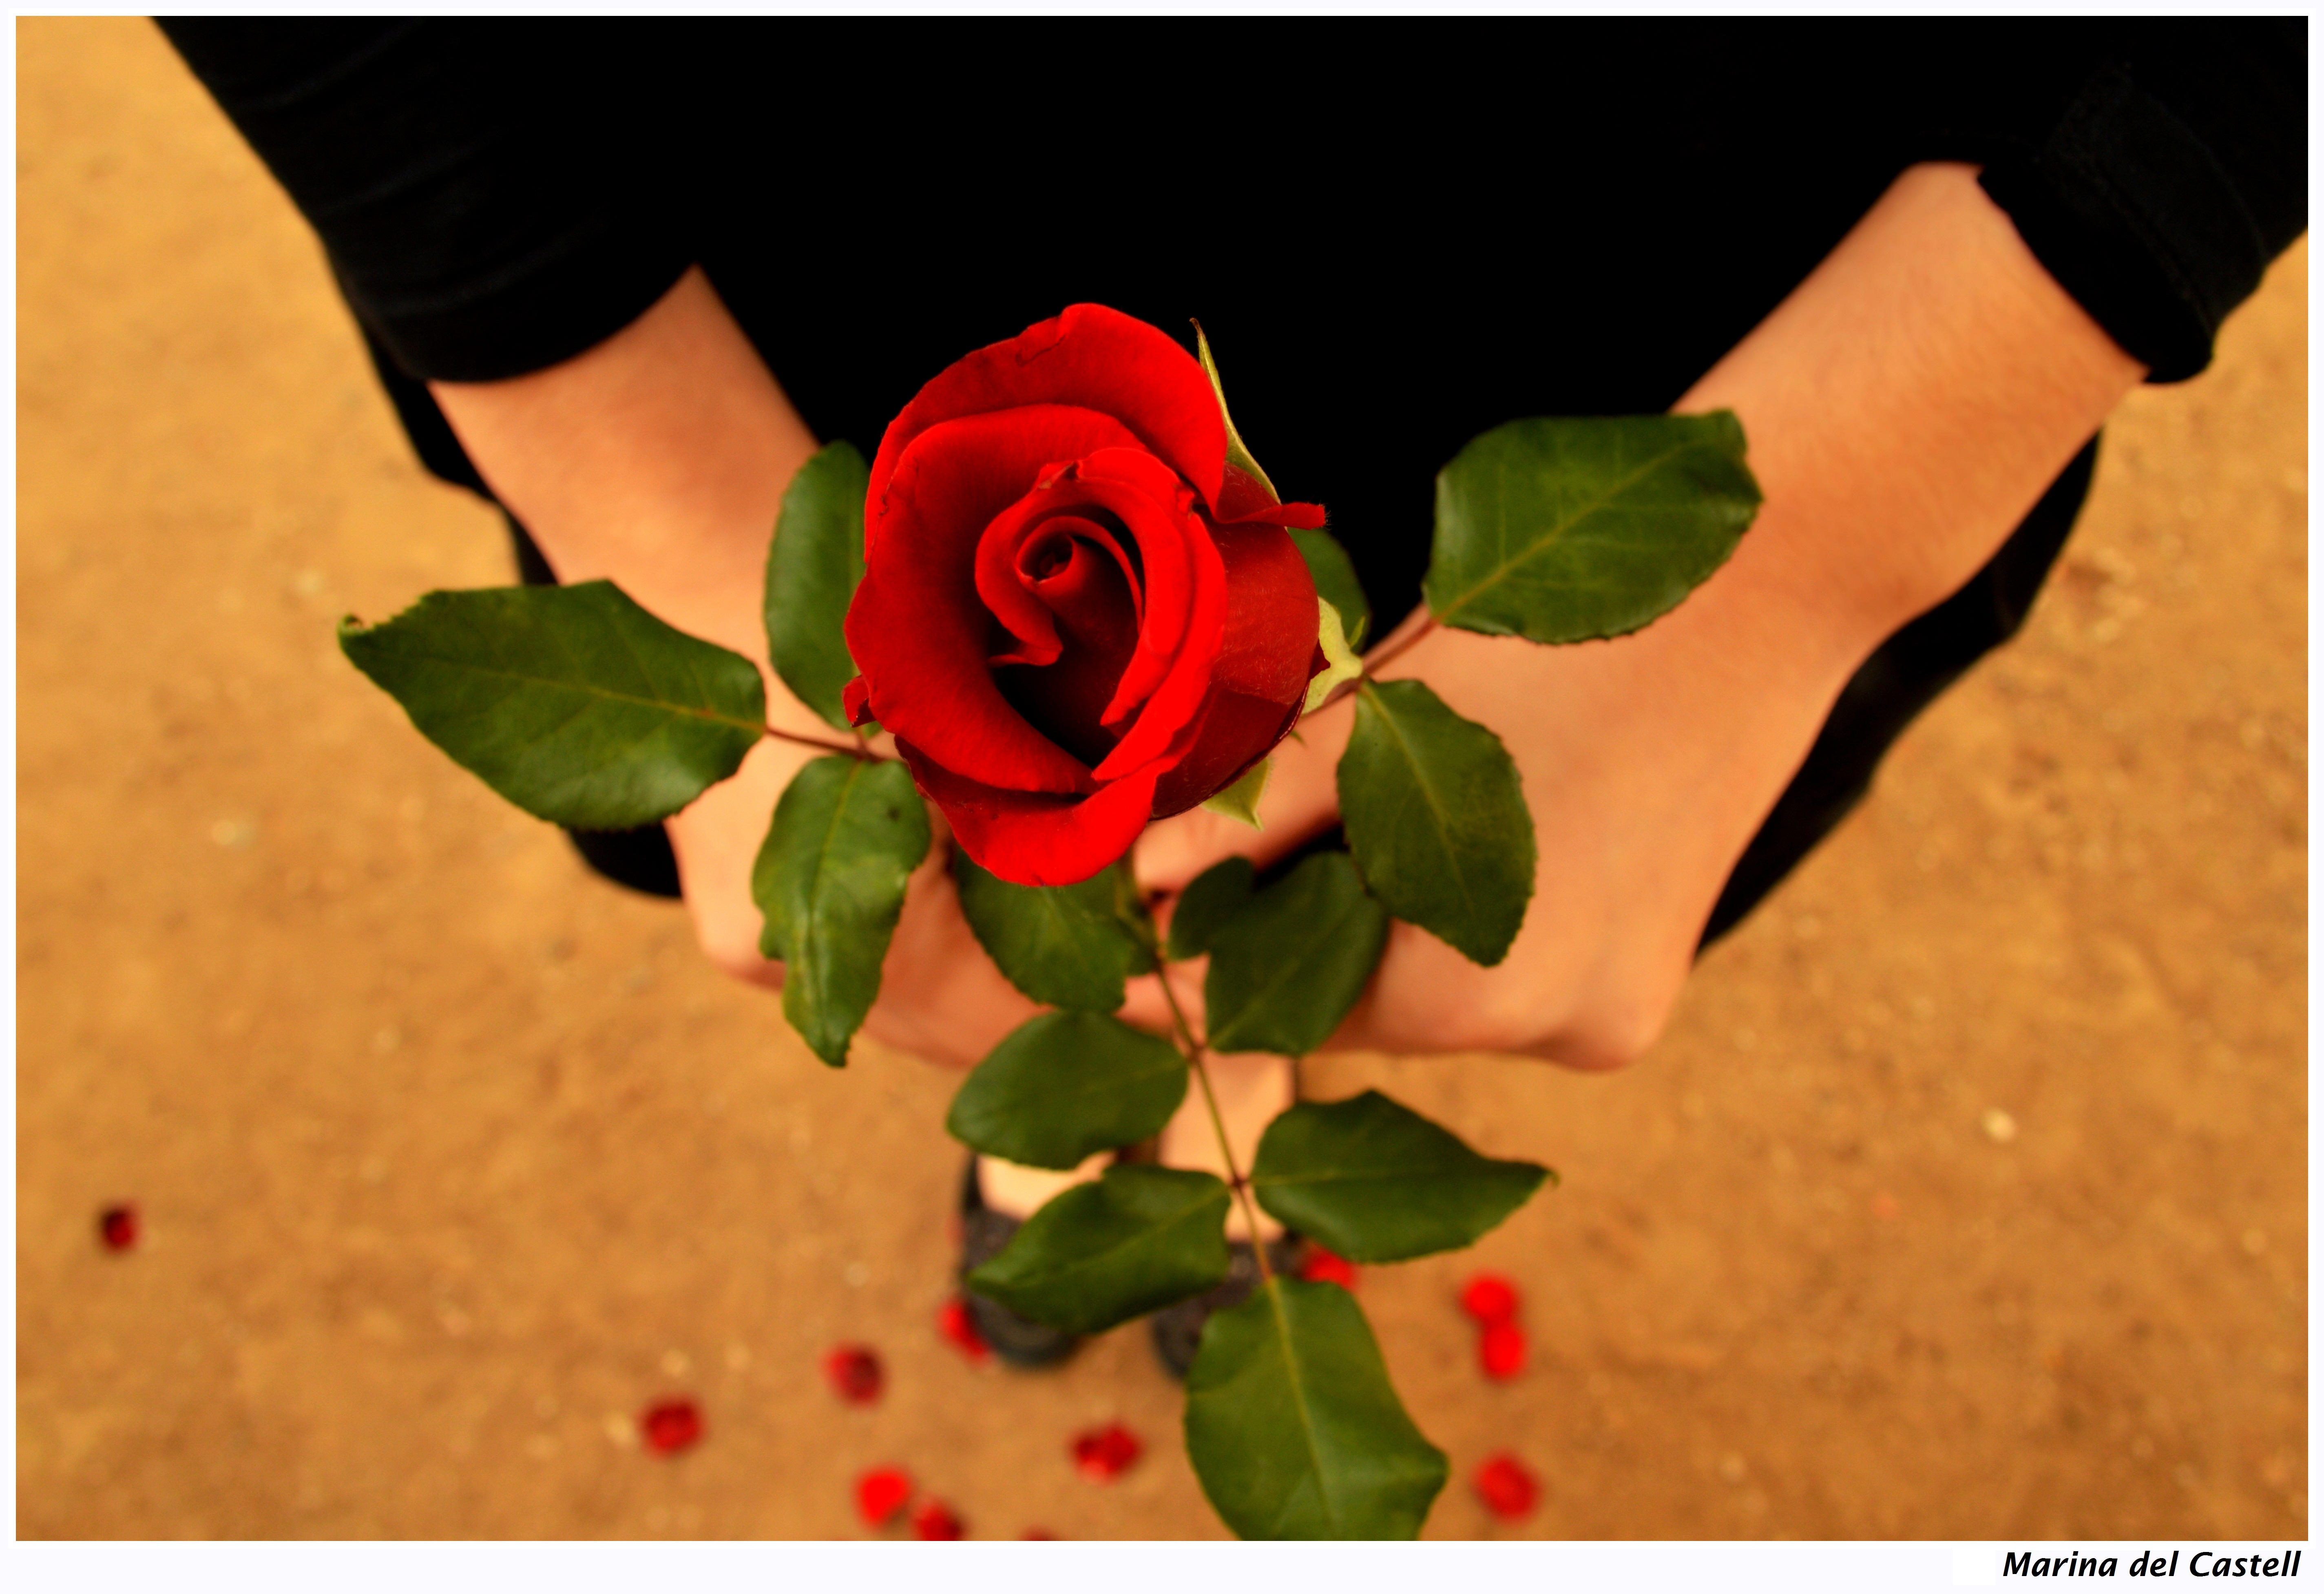
plant, leaf, flower, petal, rose, red, nostalgia, flora, rosa, lama, rot, fleur, rouge, rojo, flor, rosen, hoja, blade, blume, rosier, fiore, fulla, awesomeblossoms, vermell, rosso, bestcapturesaoi, flowering plant, lame, klinge, p tale, rosal, allsaintsday, allerheiligen, totssants, toussaint, petalo, roser, allhallows, ognissanti, d adetodoslossantos, blumenblatt, tuttiisanti, thefeastofallsaints, solemnityofallsaints, omniasanctorum, garden roses, rose family, land plant